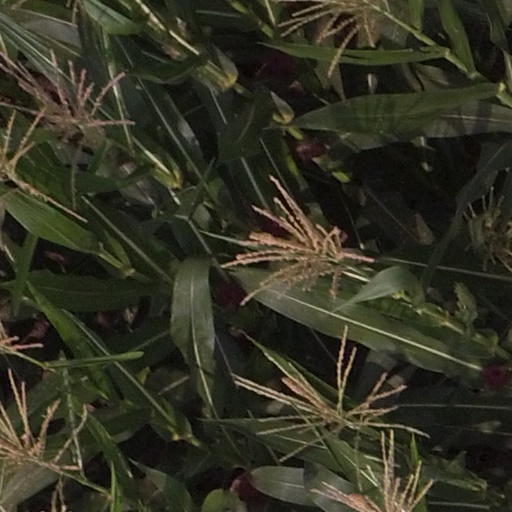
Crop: maize; corn